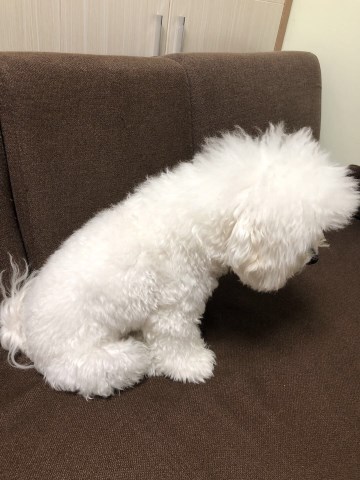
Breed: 3083-n000117-Bichon_Frise